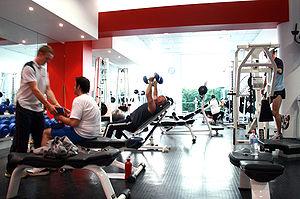
Un centre de remise en forme est un lieu où sont rassemblés des équipements permettant la pratique d'exercices d'activité physique.